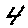
Label: 4